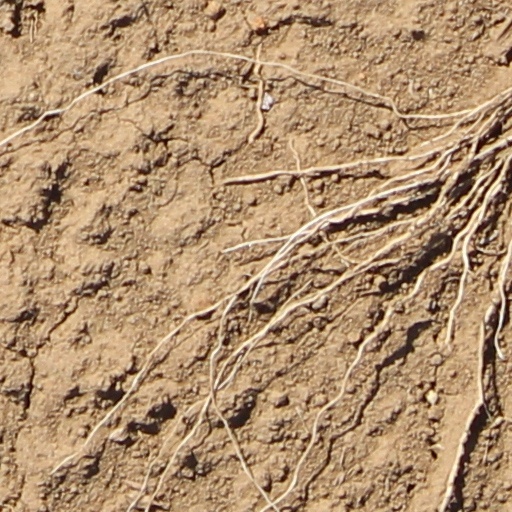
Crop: wheat